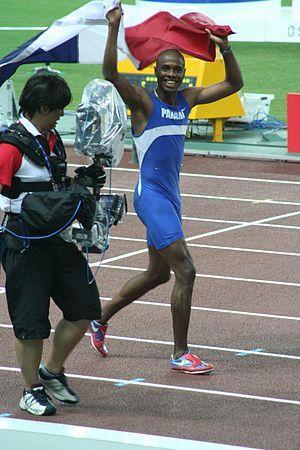
Irving Jahir Saladino Aranda est un athlète panaméen spécialiste du saut en longueur. Il est le seul athlète panaméen de l'histoire à avoir remporté un titre mondial ou olympique.